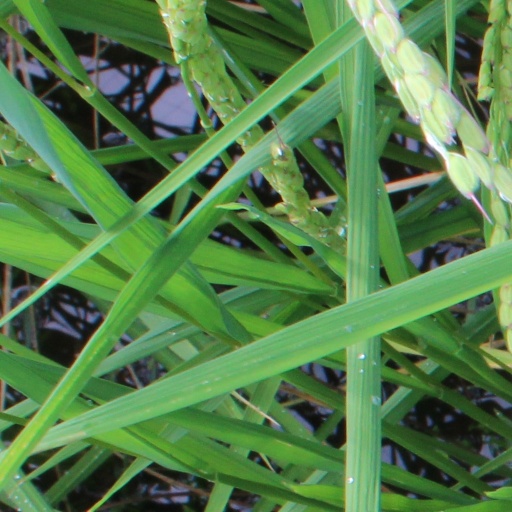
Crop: rice